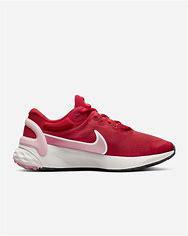
Brand: Nike
Model: Renew Run